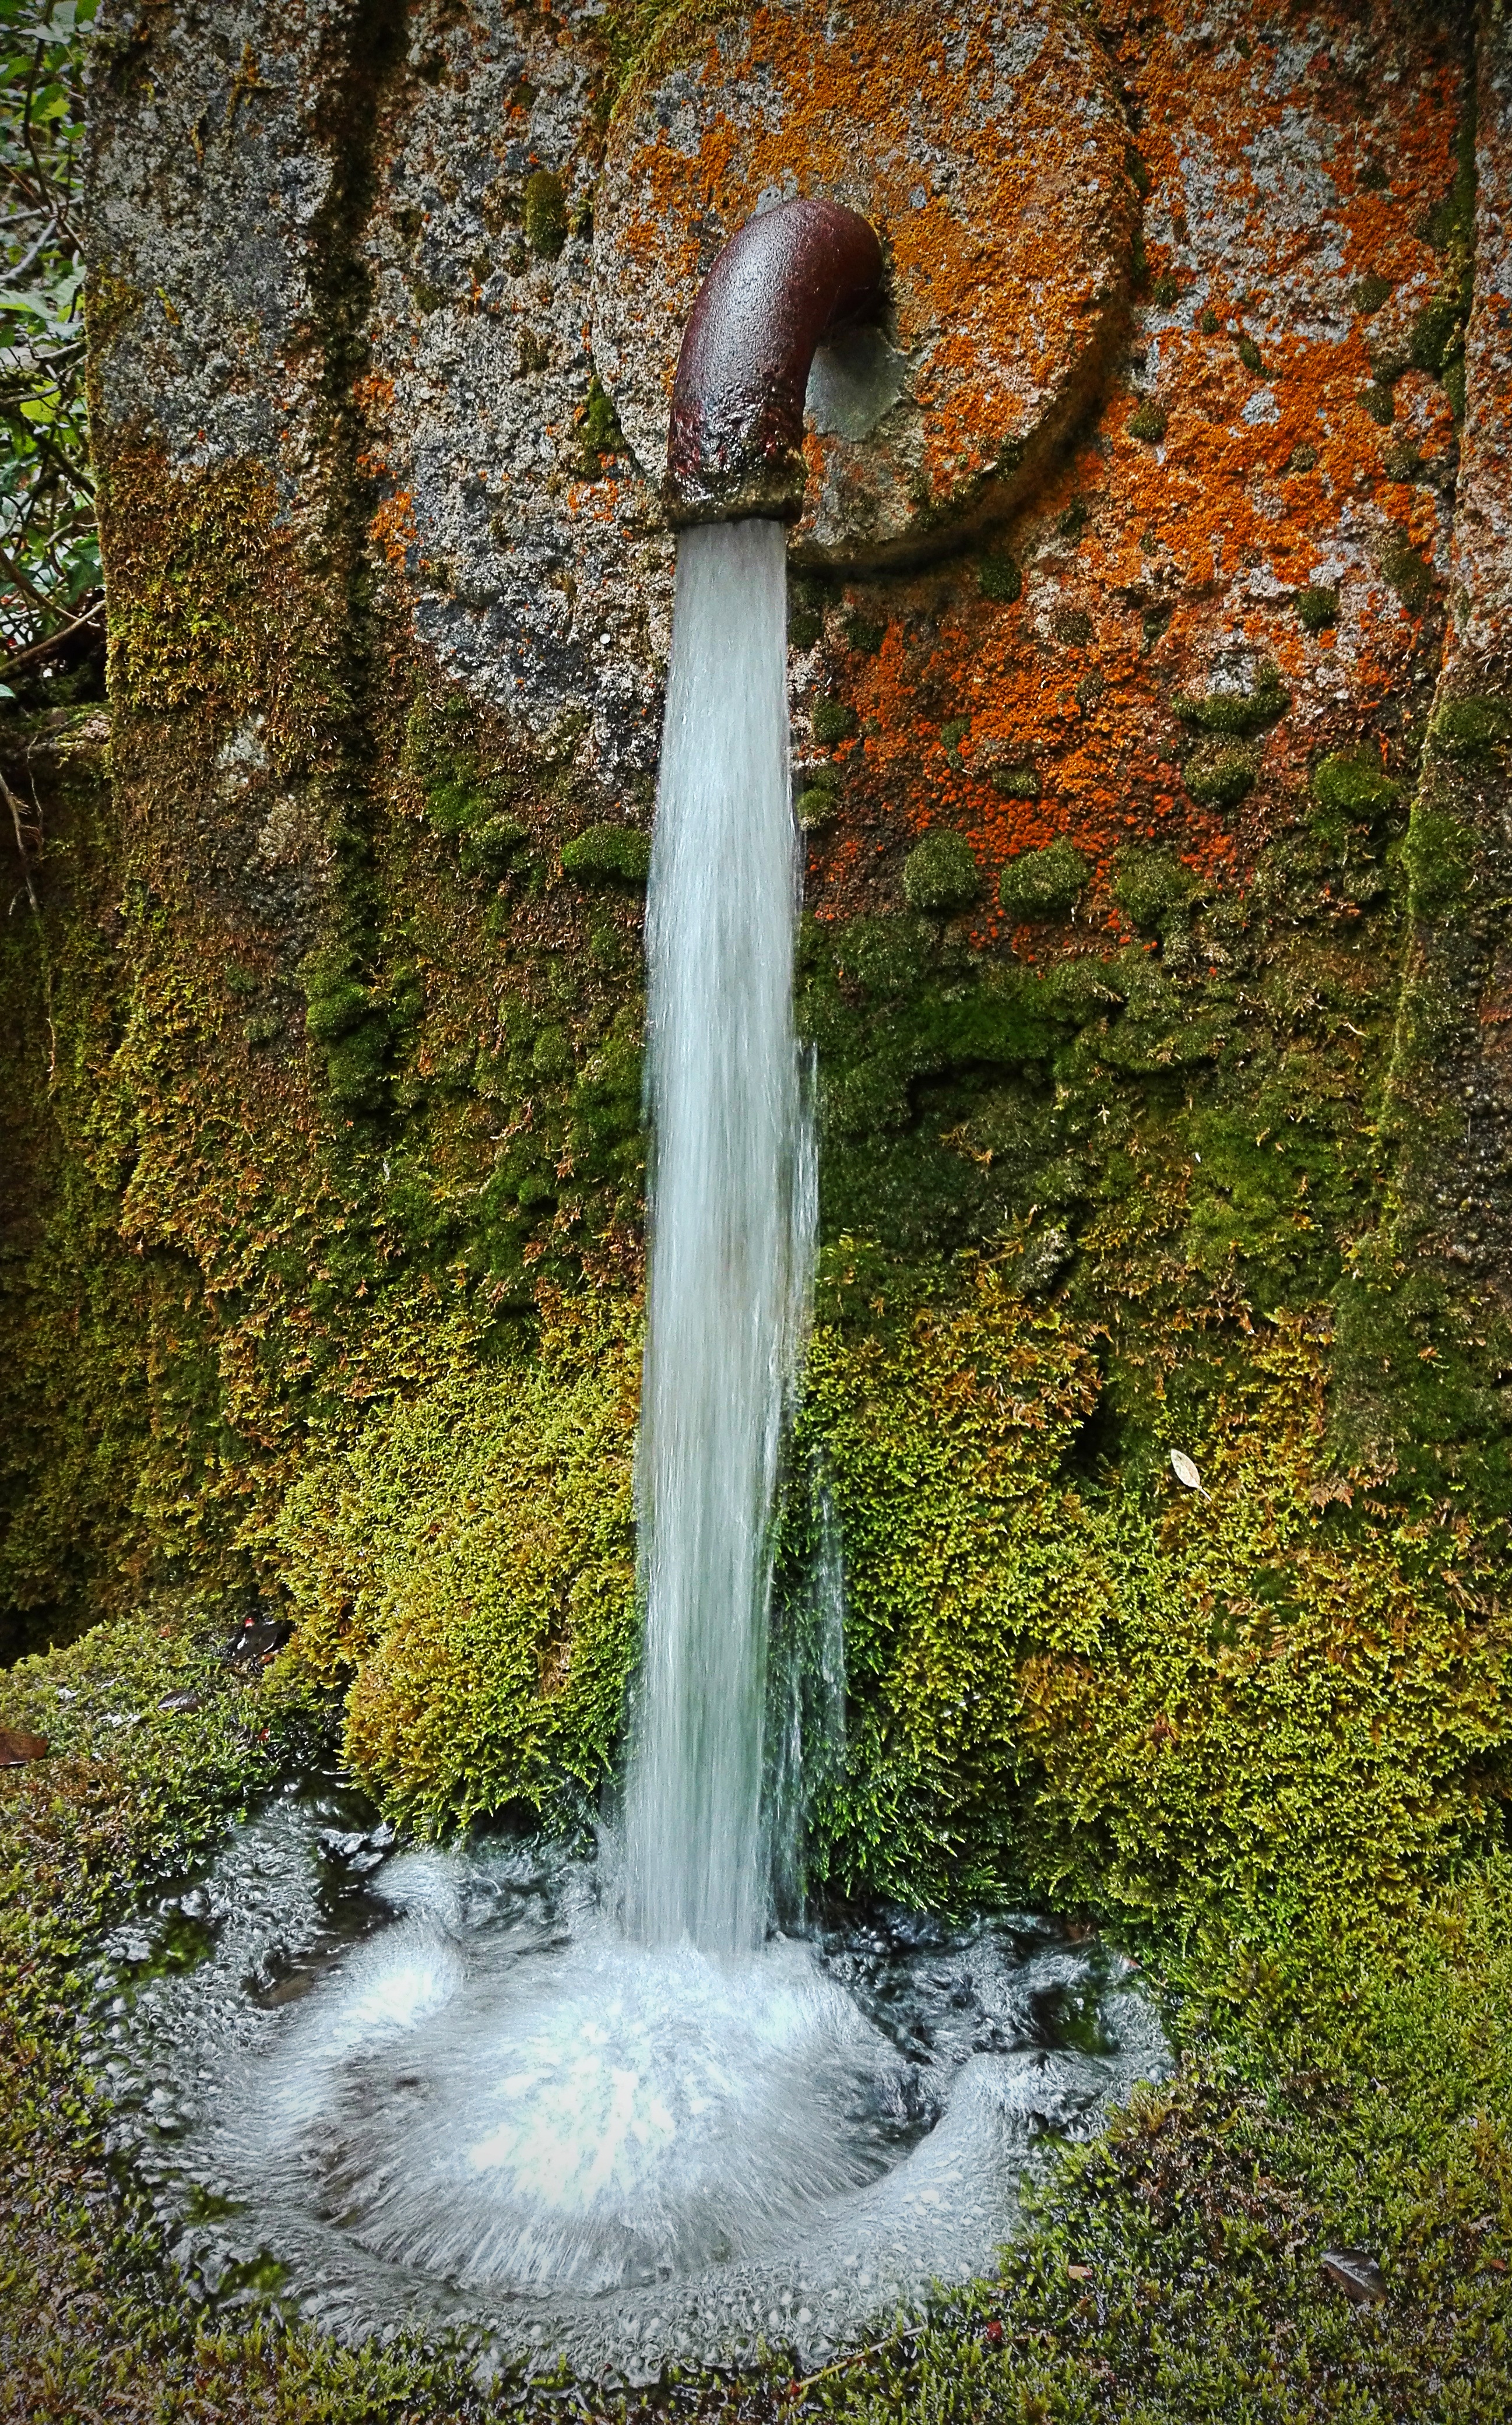
tree, water, nature, forest, path, rock, waterfall, plant, trail, leaf, sidewalk, flower, old, river, stone, moss, tourist, jet, walk, stream, mystery, spring, green, lush, color, autumn, park, brown, ancient, botany, rest, colorful, garden, route, flora, season, plants, body of water, life, freshness, walnut, mountain road, excursion, trees, clear water, leaves, outdoors, pylon, spain, colors, pipes, source, vegetation, mount, insects, drops, salamanca, natur, iron, bubbles, gardens, woodland, purity, habitat, pure, afternoon, autumn forest, water feature, melancholy, goblins, pressure, moisture, timeless, drops of water, outbreak, rural road, green leaf, druids, pilgrim, soft drink, drinking water, sensations, fresh water, sed, stop along the way, waterjet, linares de riofr o, the honfria forest, wet forest, desire to drink, pure water, crystal water